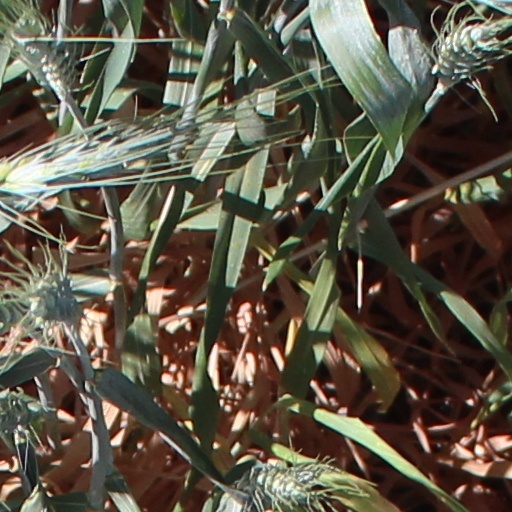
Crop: wheat